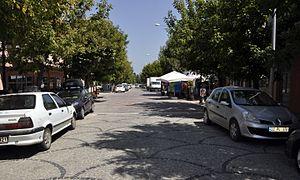
Enez est une petite ville située en Turquie.